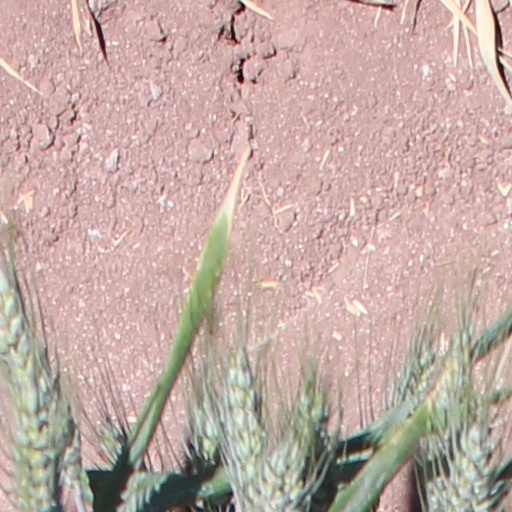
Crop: wheat